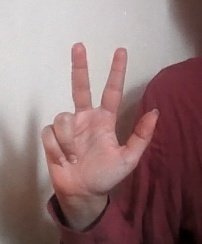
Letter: al